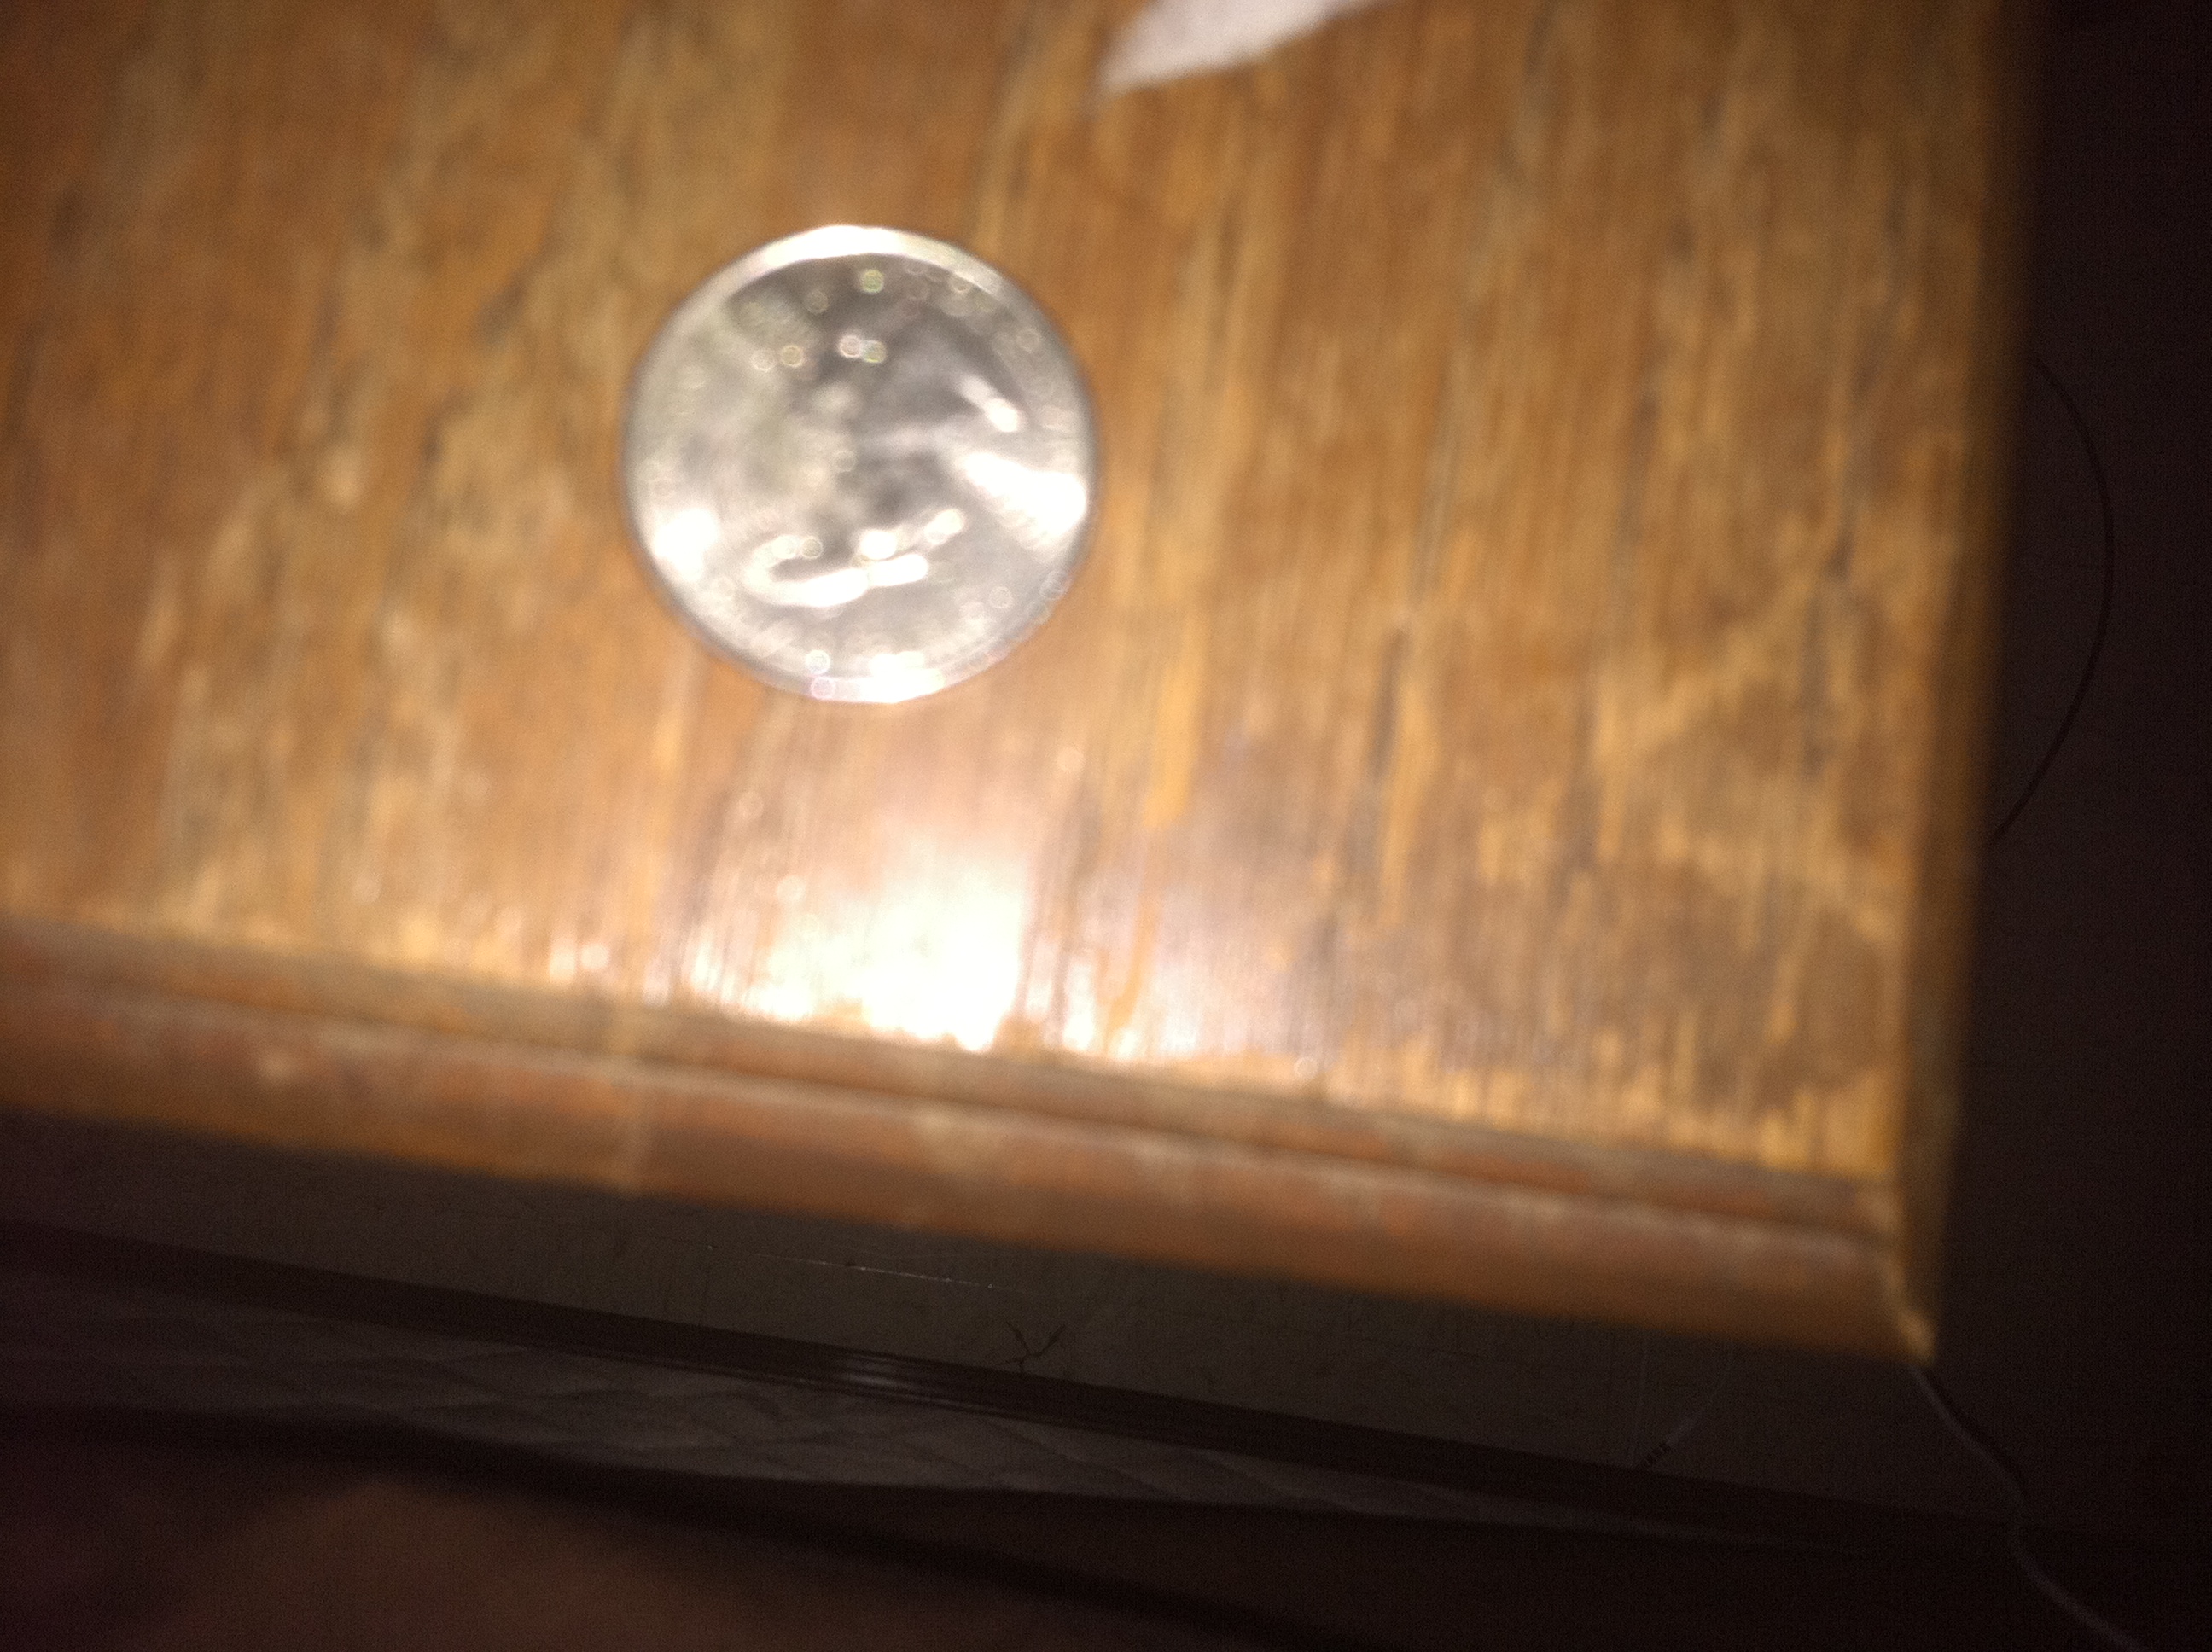Question: Heads or tails?
Answer: heads